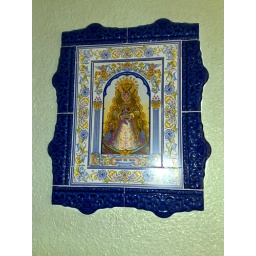
This panel is on one of the walls in our house